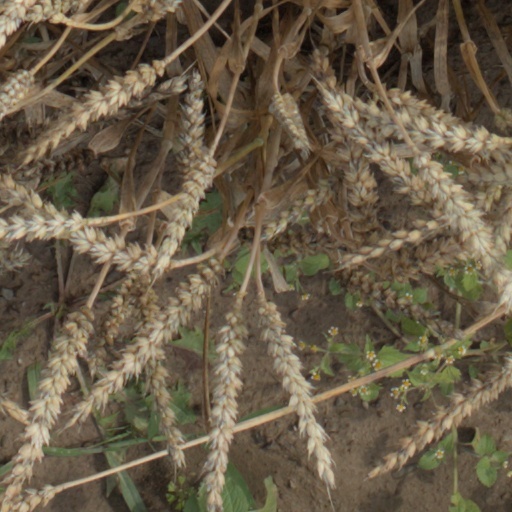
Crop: wheat